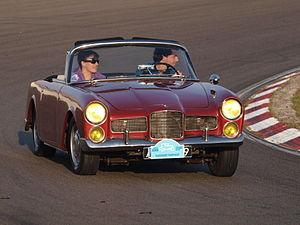
La Facel-Vega Facellia est une voiture sportive française produite entre 1960 et 1963. Elle est née du désir de Jean Daninos de créer un modèle de plus petite taille pouvant s’aligner avec les Alfa Romeo, Porsche et Triumph qui étaient alors les références sportives dans la gamme des cylindrées moyennes.